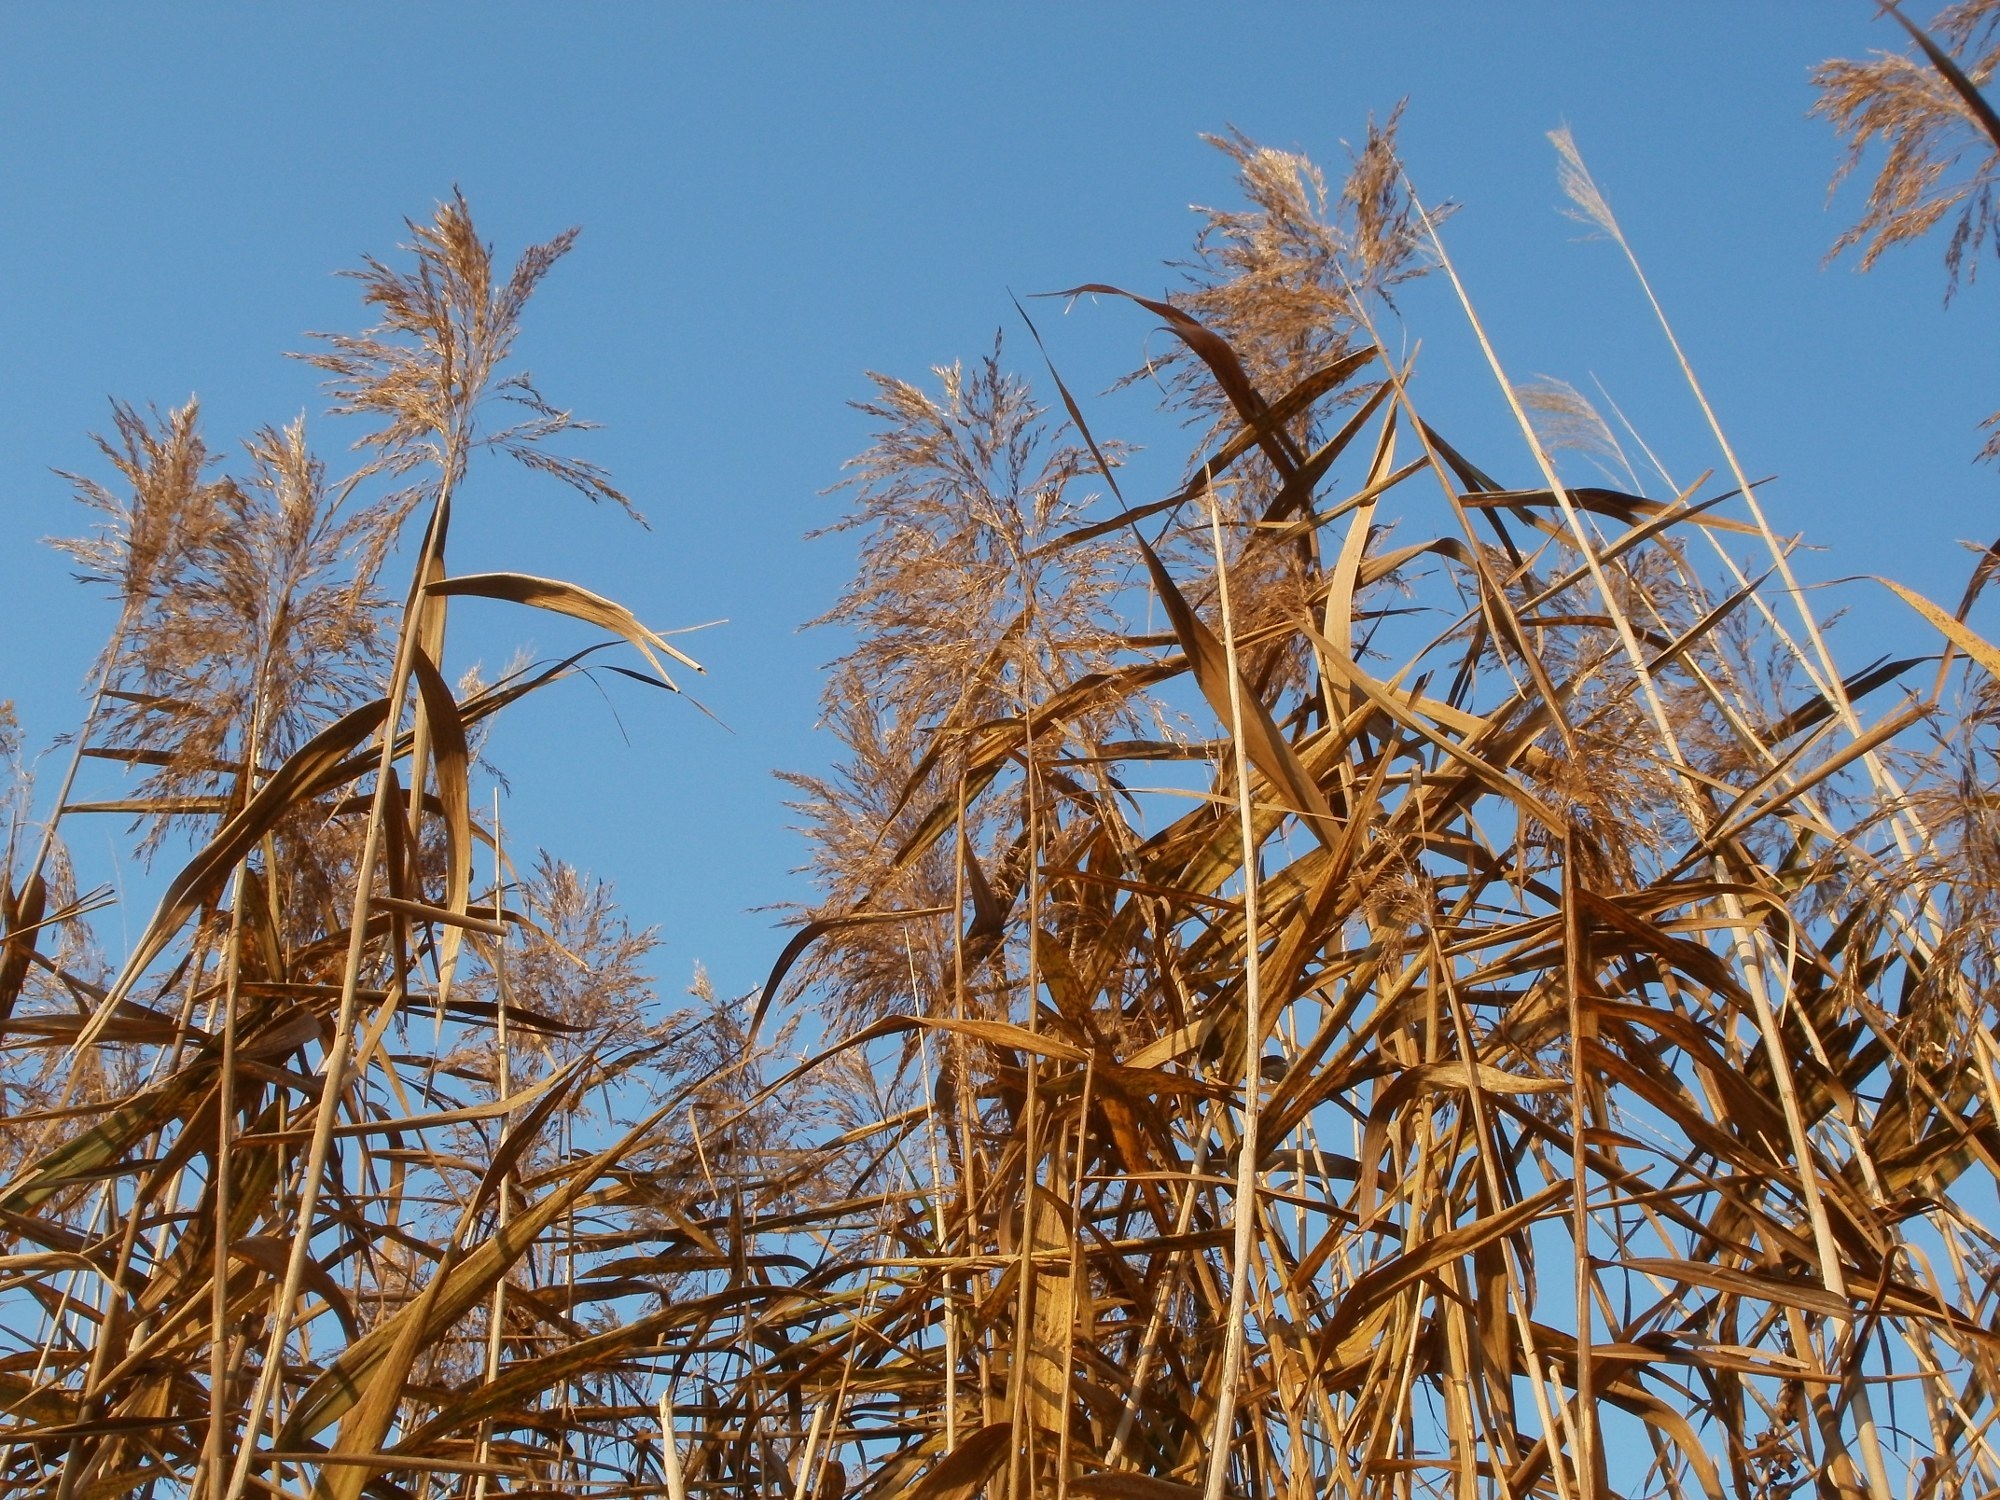
tree, nature, grass, swamp, branch, winter, growth, plant, sky, field, prairie, sunlight, leaf, flower, wind, frost, reed, autumn, flora, season, twig, vegetation, wetland, common, flowering plant, grass family, woody plant, land plant, phragmites, reed beds